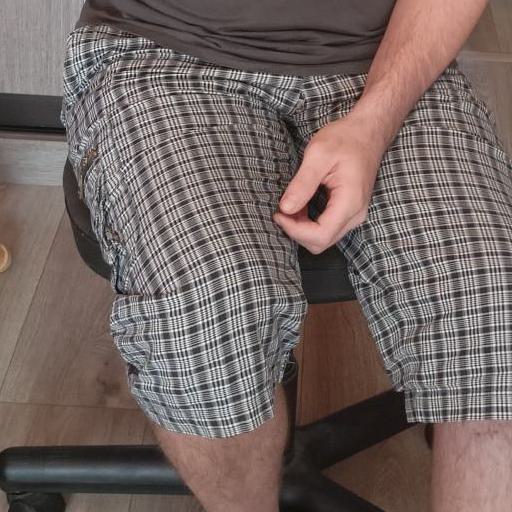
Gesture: no_gesture